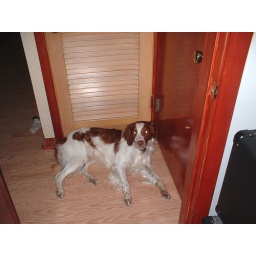
Rusty spends a good part of the day just laying outside the bathroom door. He knows there's a cat in there.